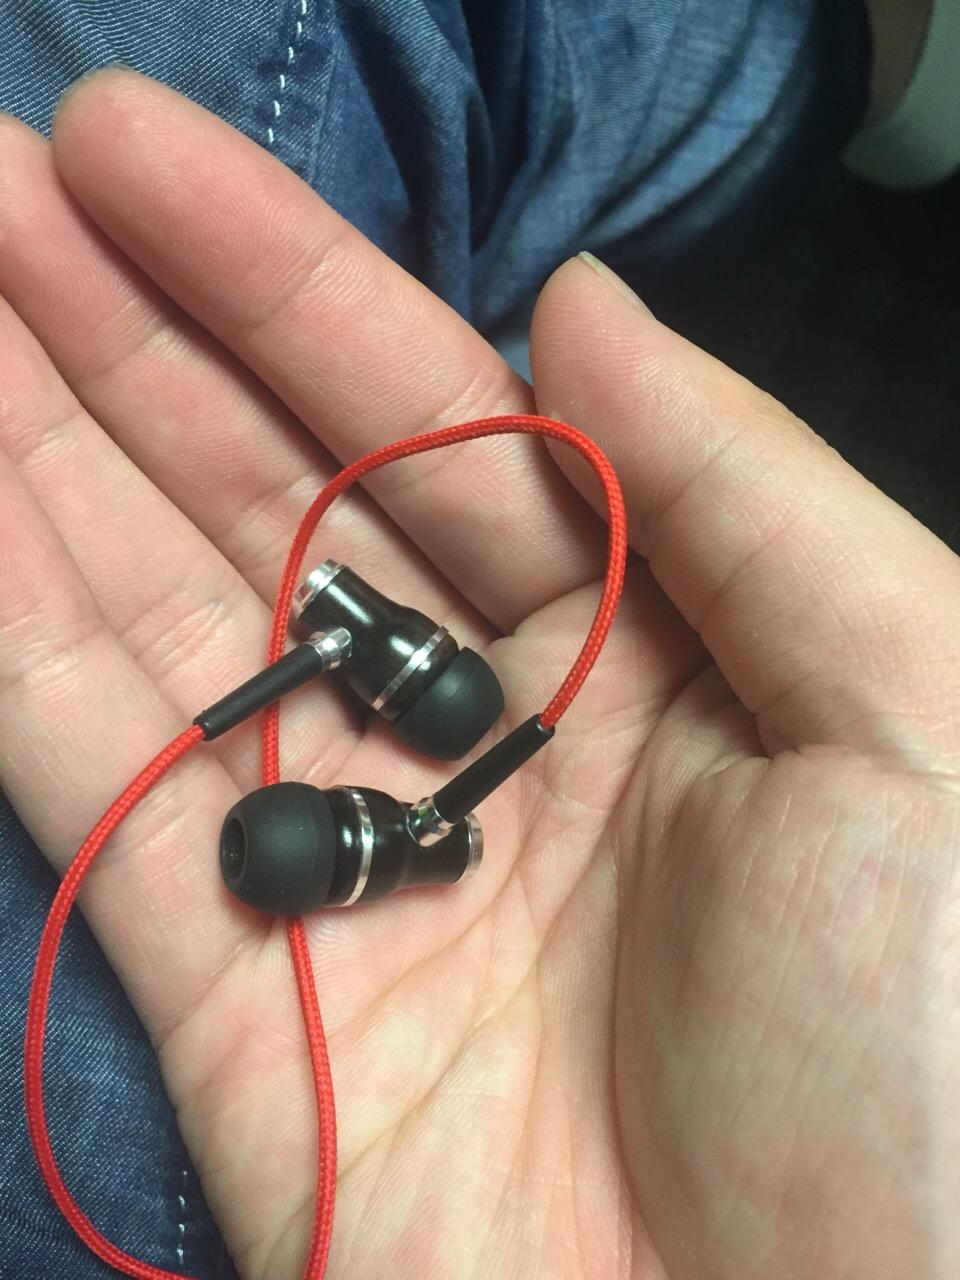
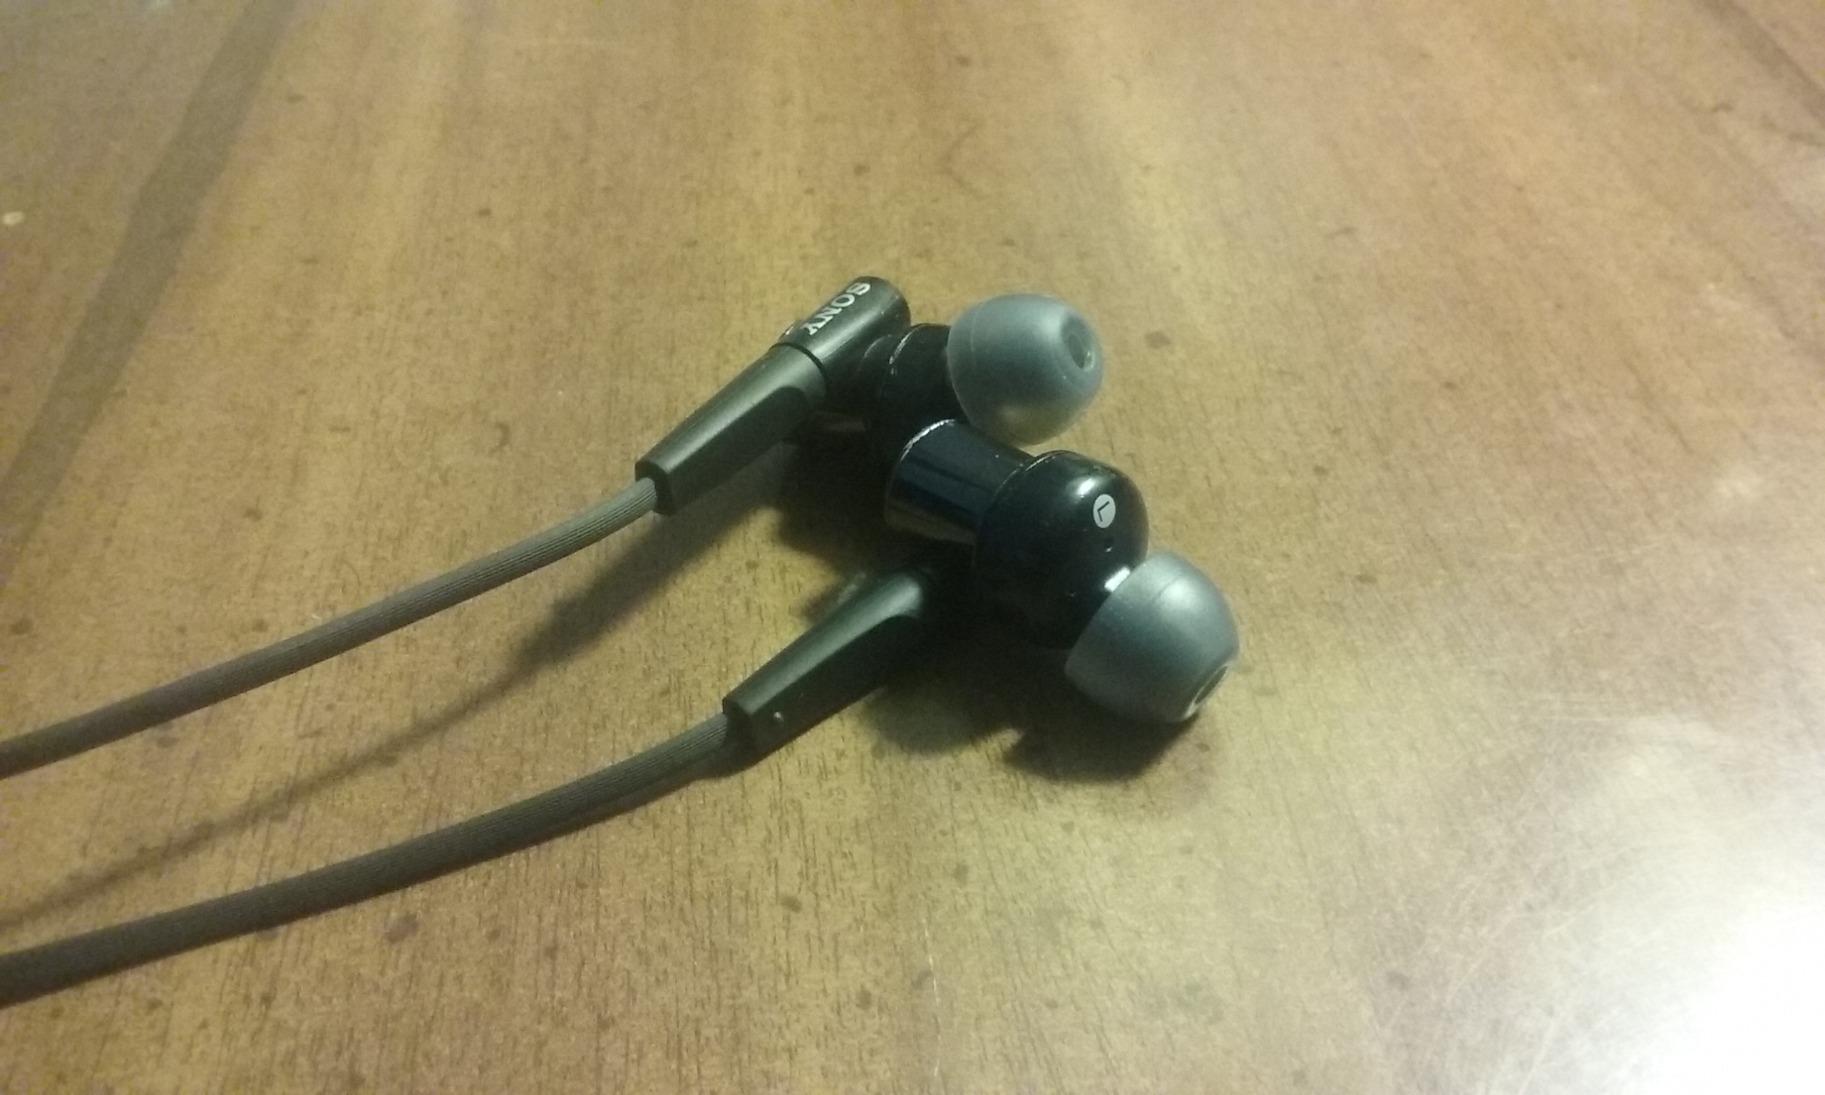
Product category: headphones
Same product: no